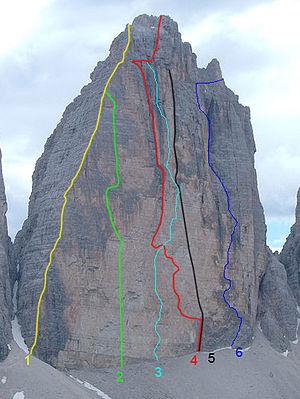
Lothar Brandler, né à Dresde le 19 octobre 1936, est un alpiniste, opérateur à la télévision et cinéaste allemand.